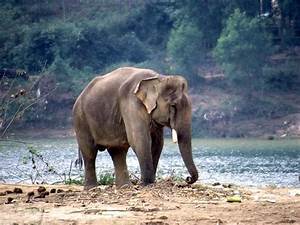
Label: elephant